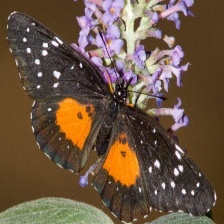
Species: CRIMSON PATCH